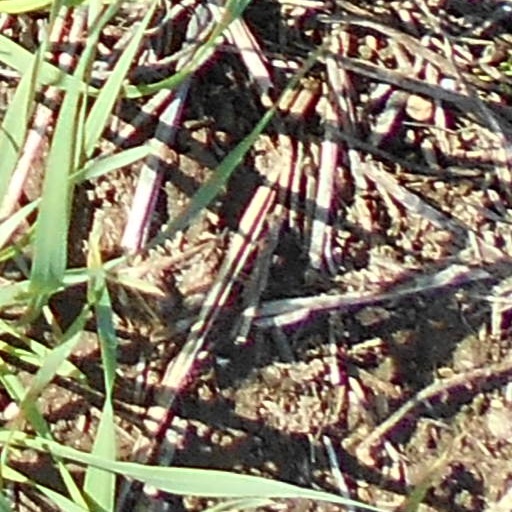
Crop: wheat